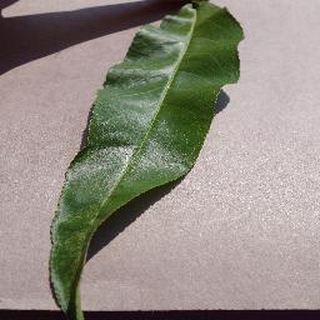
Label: healthy_peach